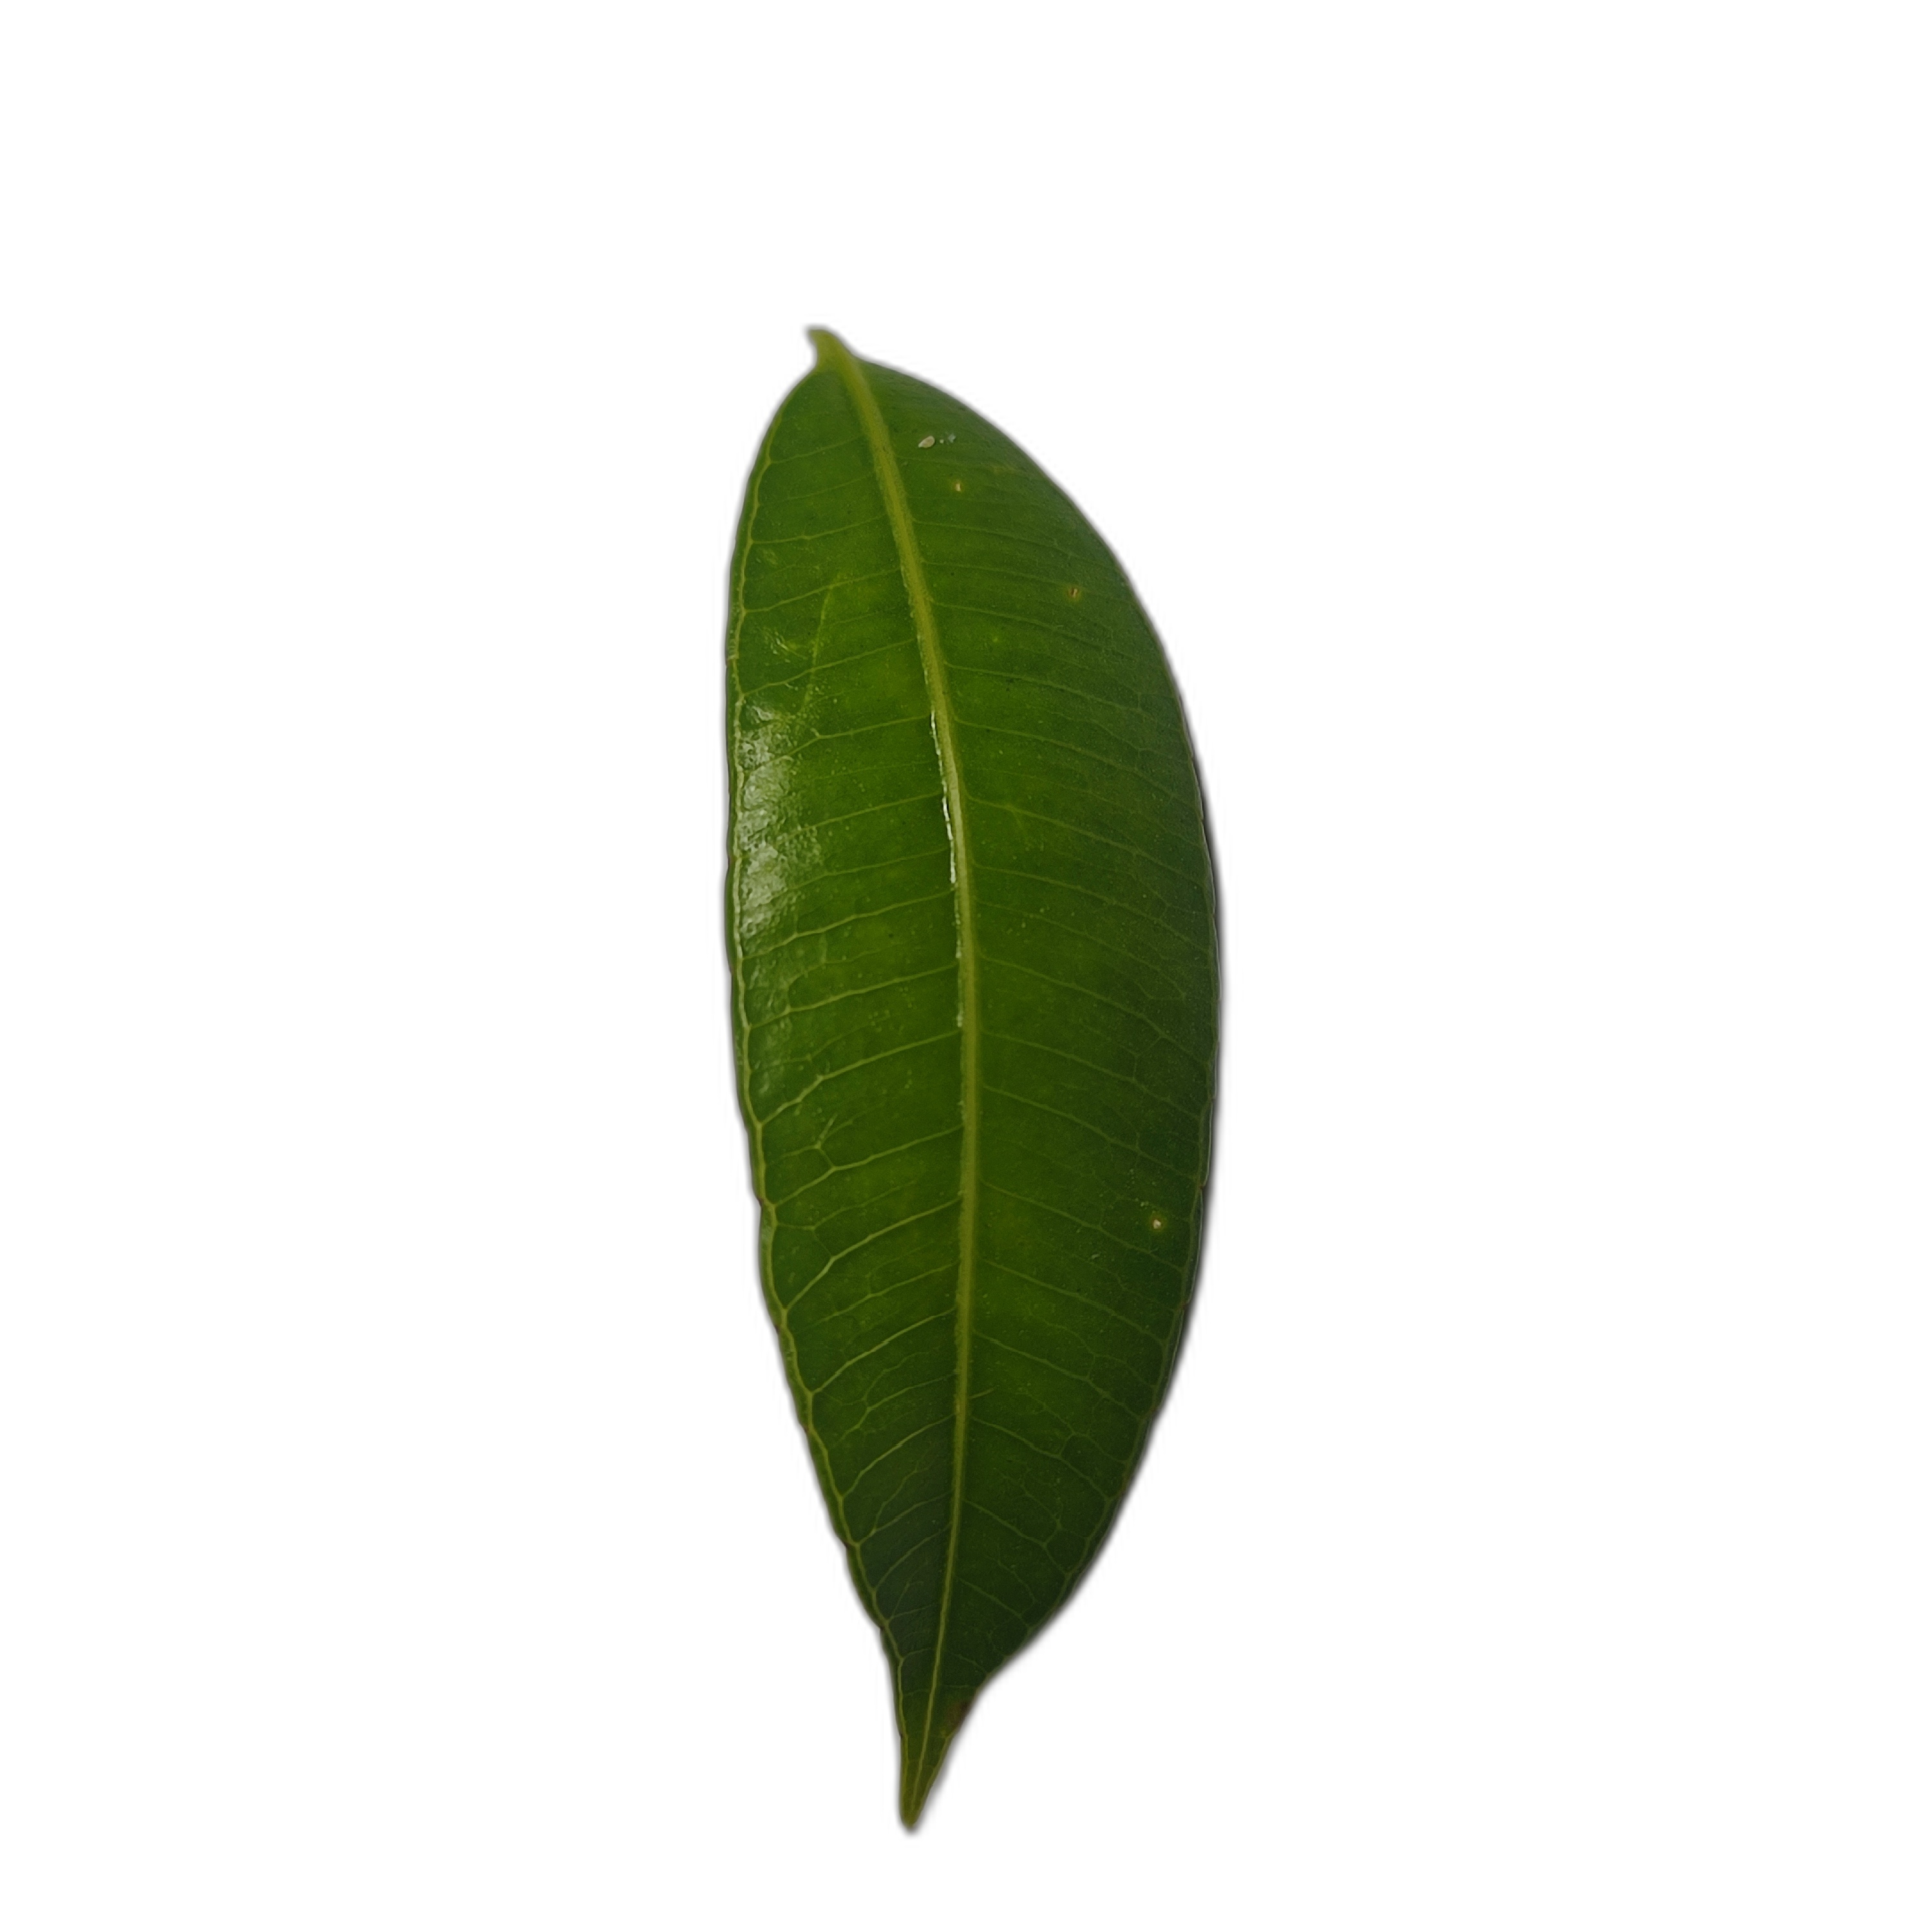
Label: healthy